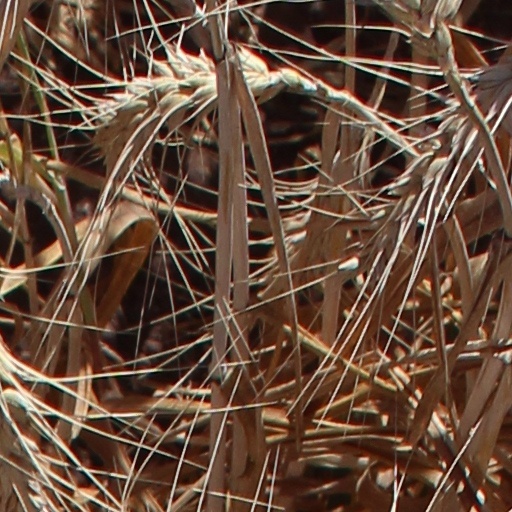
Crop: wheat